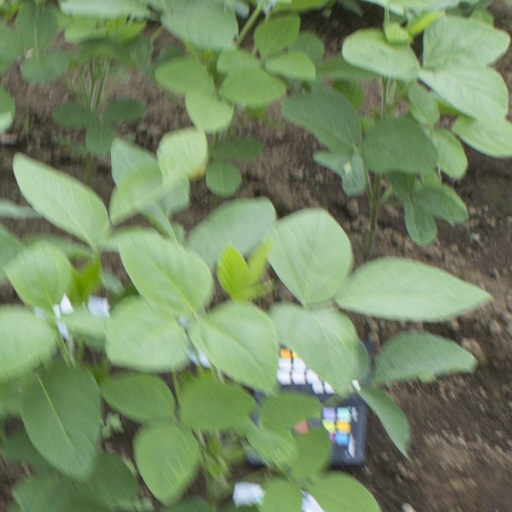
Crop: soybean